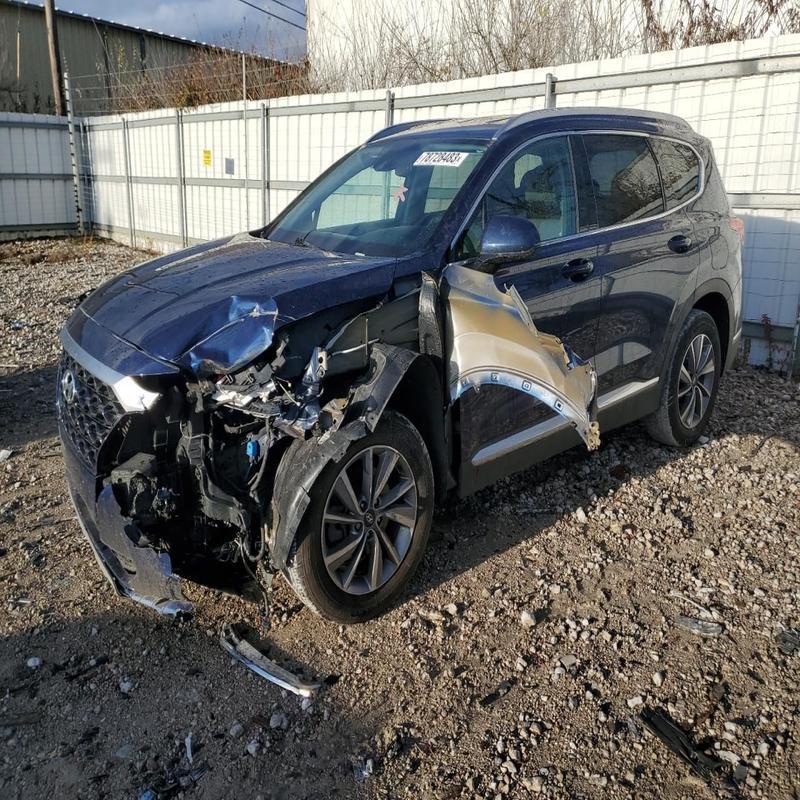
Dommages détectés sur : pare-choc avant, feu avant gauche, capot, aile avant gauche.
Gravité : majeur